Frans Floris

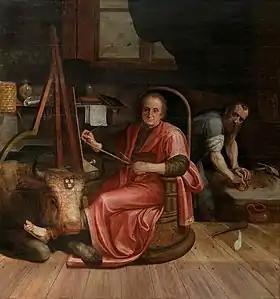
Floris' friend the painter Rijckaert Aertsz as Saint Luke. Floris himself models the pigment grinder

The Netherlands Institute for Art History identifies the following pupils of Frans Floris: Joos de Beer (later the teacher of Abraham Bloemaert), George Boba, Hendrick van den Broeck, Marten van Cleve, Ambrosius Francken, Frans Francken I, Frans Menton (known for schutterstukken in Alkmaar), and Isaac Claesz van Swanenburg. Van Mander lists 26 pupils of Floris, but he may have had as many as 120 assistants. Van Mander's list includes Chrispijn van den Broeck, Joris van Ghent (who served Philip II of Spain), Marten (and his brother Hendrick) van Cleve, Lucas de Heere, Anthonie Blocklandt van Montfoort, Thomas van Zirickzee, Simon van Amsterdam, Isaac Claesz van Swanenburg (spelled Isaack Claessen Cloeck), Frans Menton, George Boba, the three Francken brothers Jeroen, Frans and Ambrosius, Joos de Beer, Hans de Maier van Herentals, Apert Francen van Delft, Lois van Brussel, Thomas van Coelen, Hans Daelmans van Antwerpen, Evert van Amersfoort, Herman van der Mast, Damiaen van der Goude, Jeroen van Vissenaken, Steven Croonenborgh uyt den Hage, and Dirck Verlaen van Haerlem.